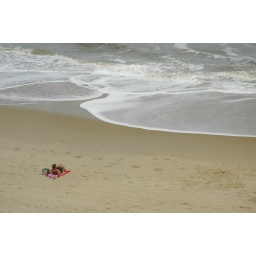
A girl relaxing by herself on the beach in Ocean City, MD